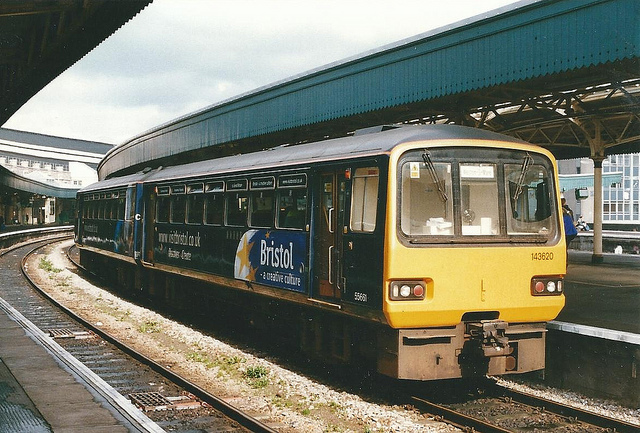
A metro train pulling around a corner into an outdoor station.

A picture of a train on the tracks outside

a yellow and black train is on some tracks

The train stopped at the platform has advertisements on the sides.

there is a train that has passed by a train stop